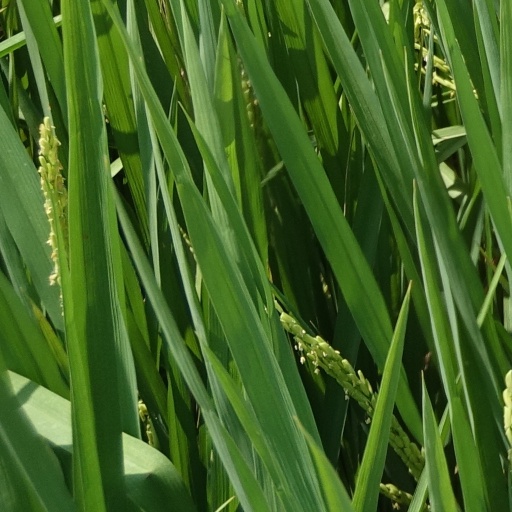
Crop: rice